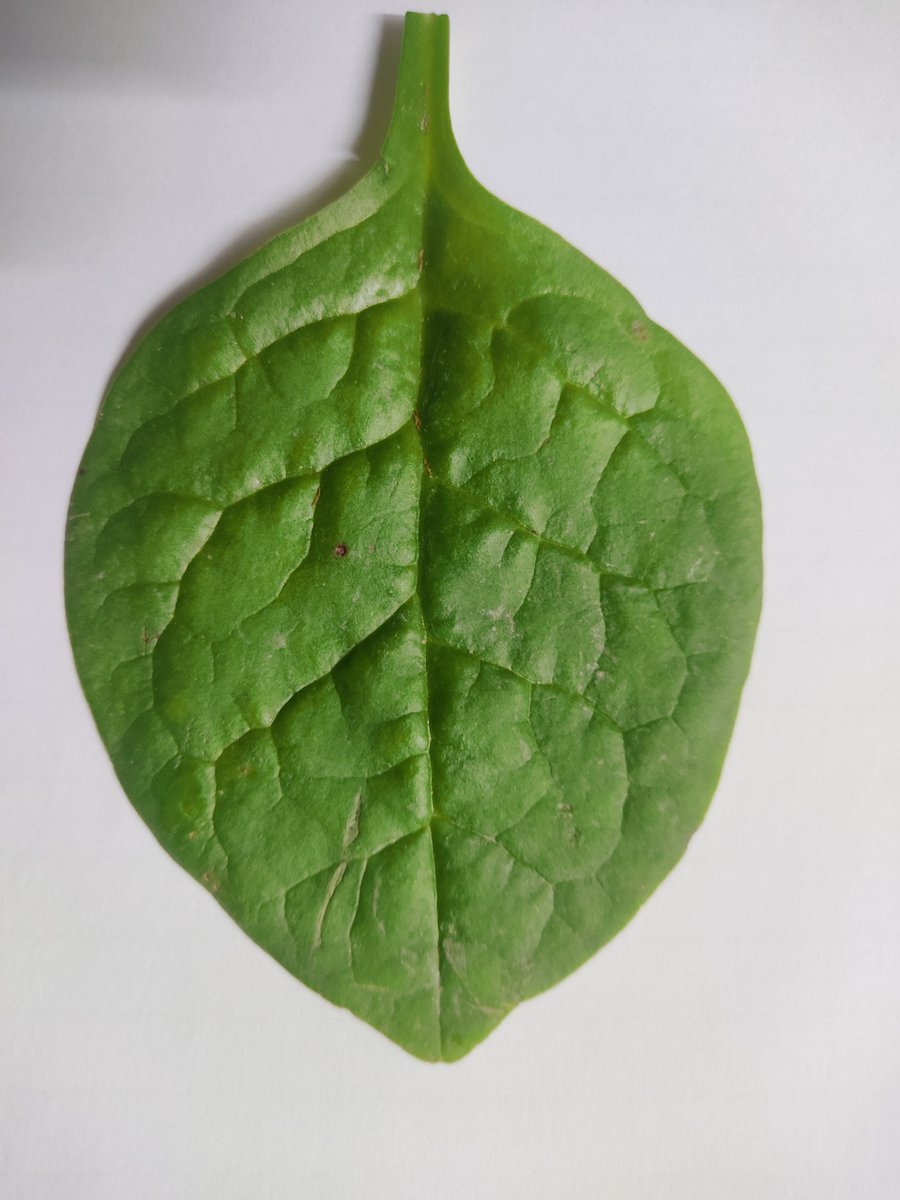
Label: Healthy-Leaf